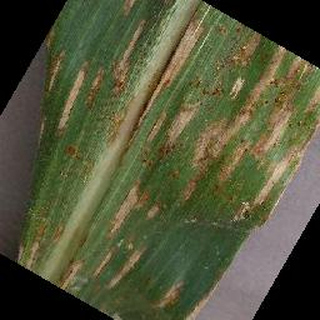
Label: corn_cercospora_leaf_spot